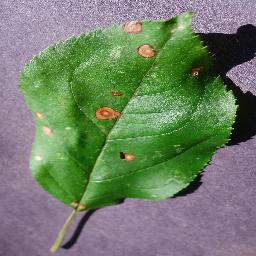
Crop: apple
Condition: black_rot